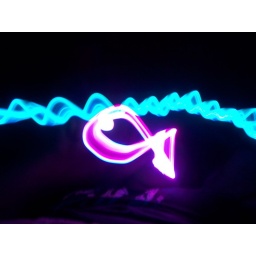
fish in water